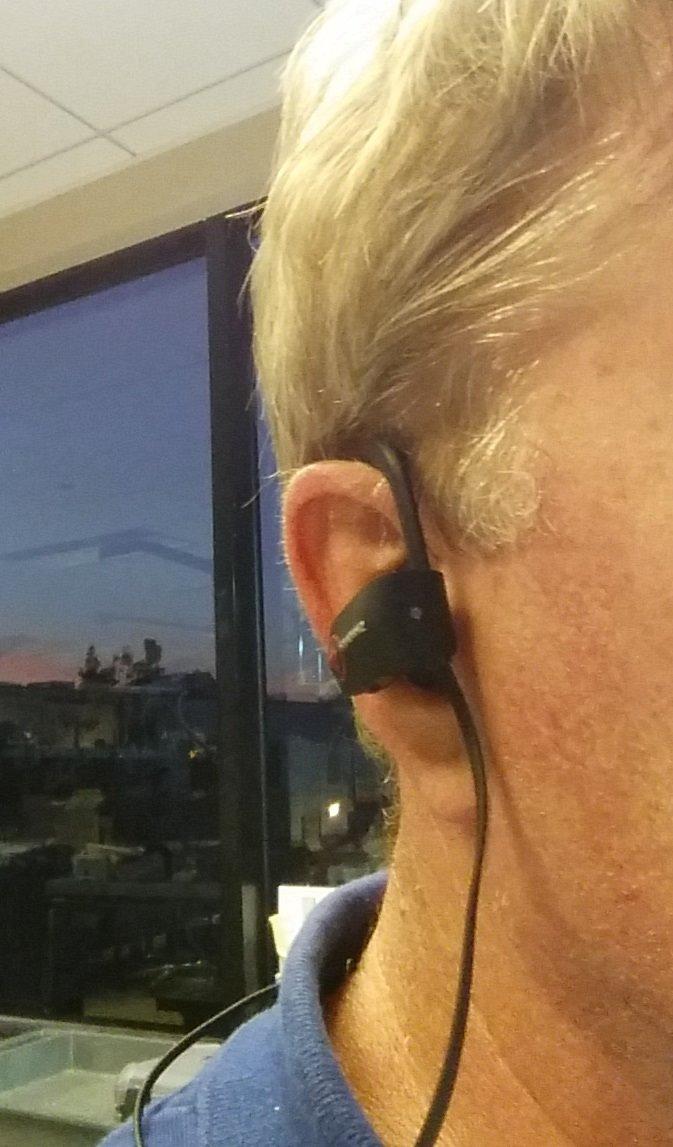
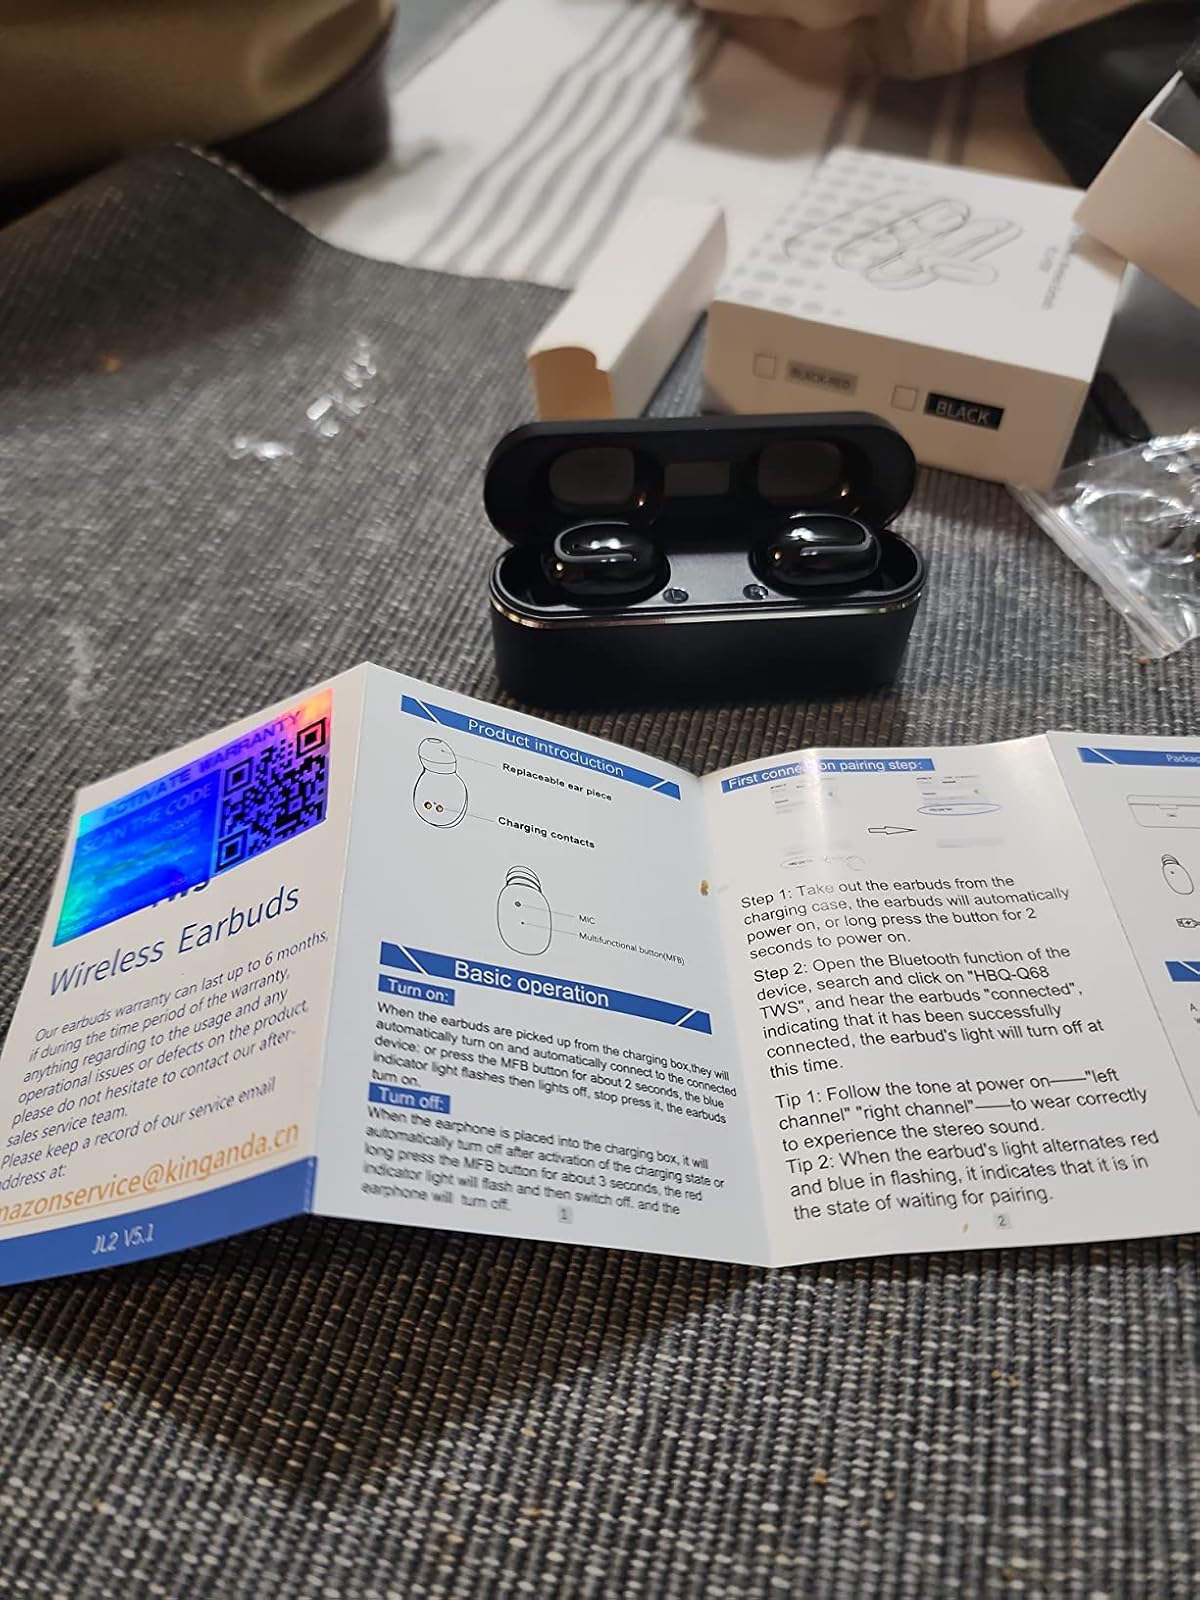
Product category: earbuds
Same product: no